Italian art

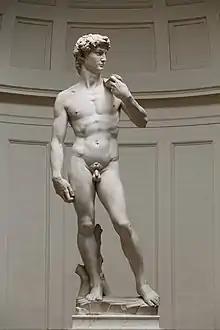
"David" by Michelangelo, 1501–1504

Duecento is the Italian term referring to the 13th century, a formative period in Italian cultural and artistic history. During this time, Gothic architecture, which had originated in northern Europe, began to spread into Italy, particularly in the northern regions. However, Italian Gothic developed distinctive local variations, often more restrained and less vertically ambitious than its northern counterparts.